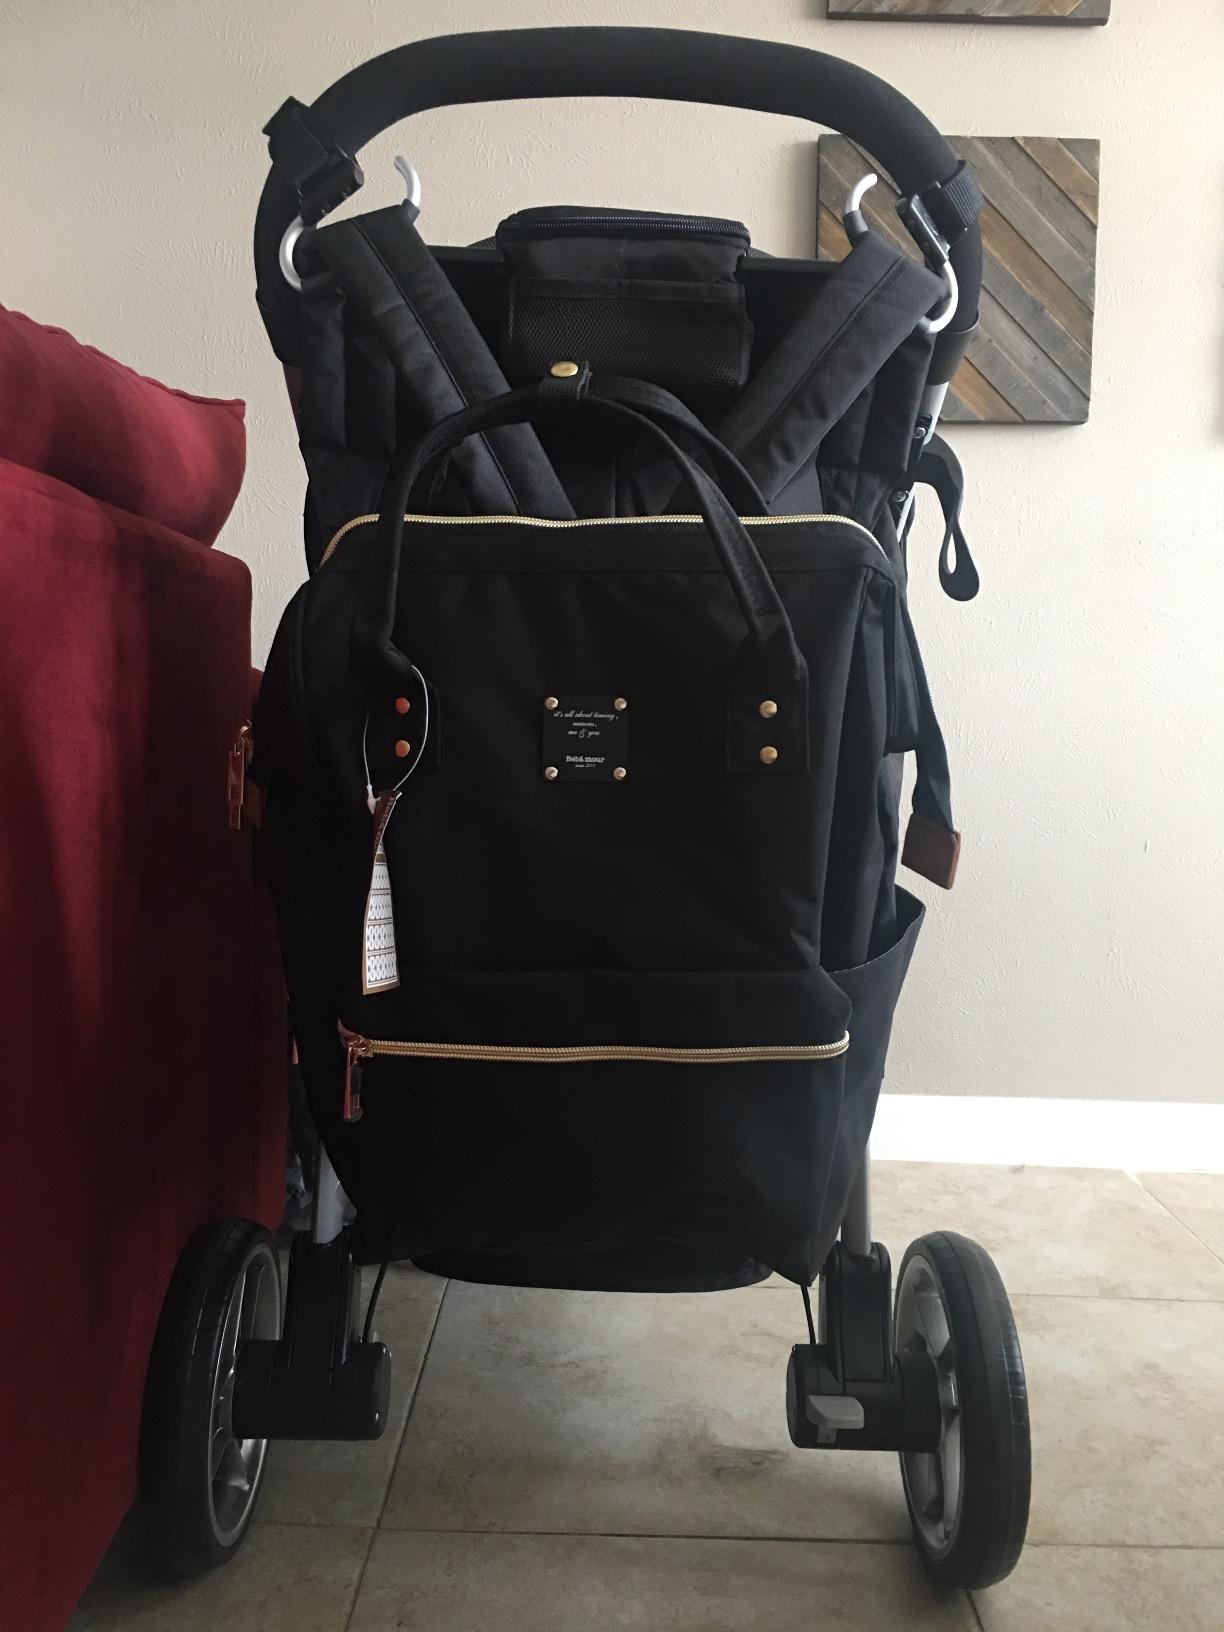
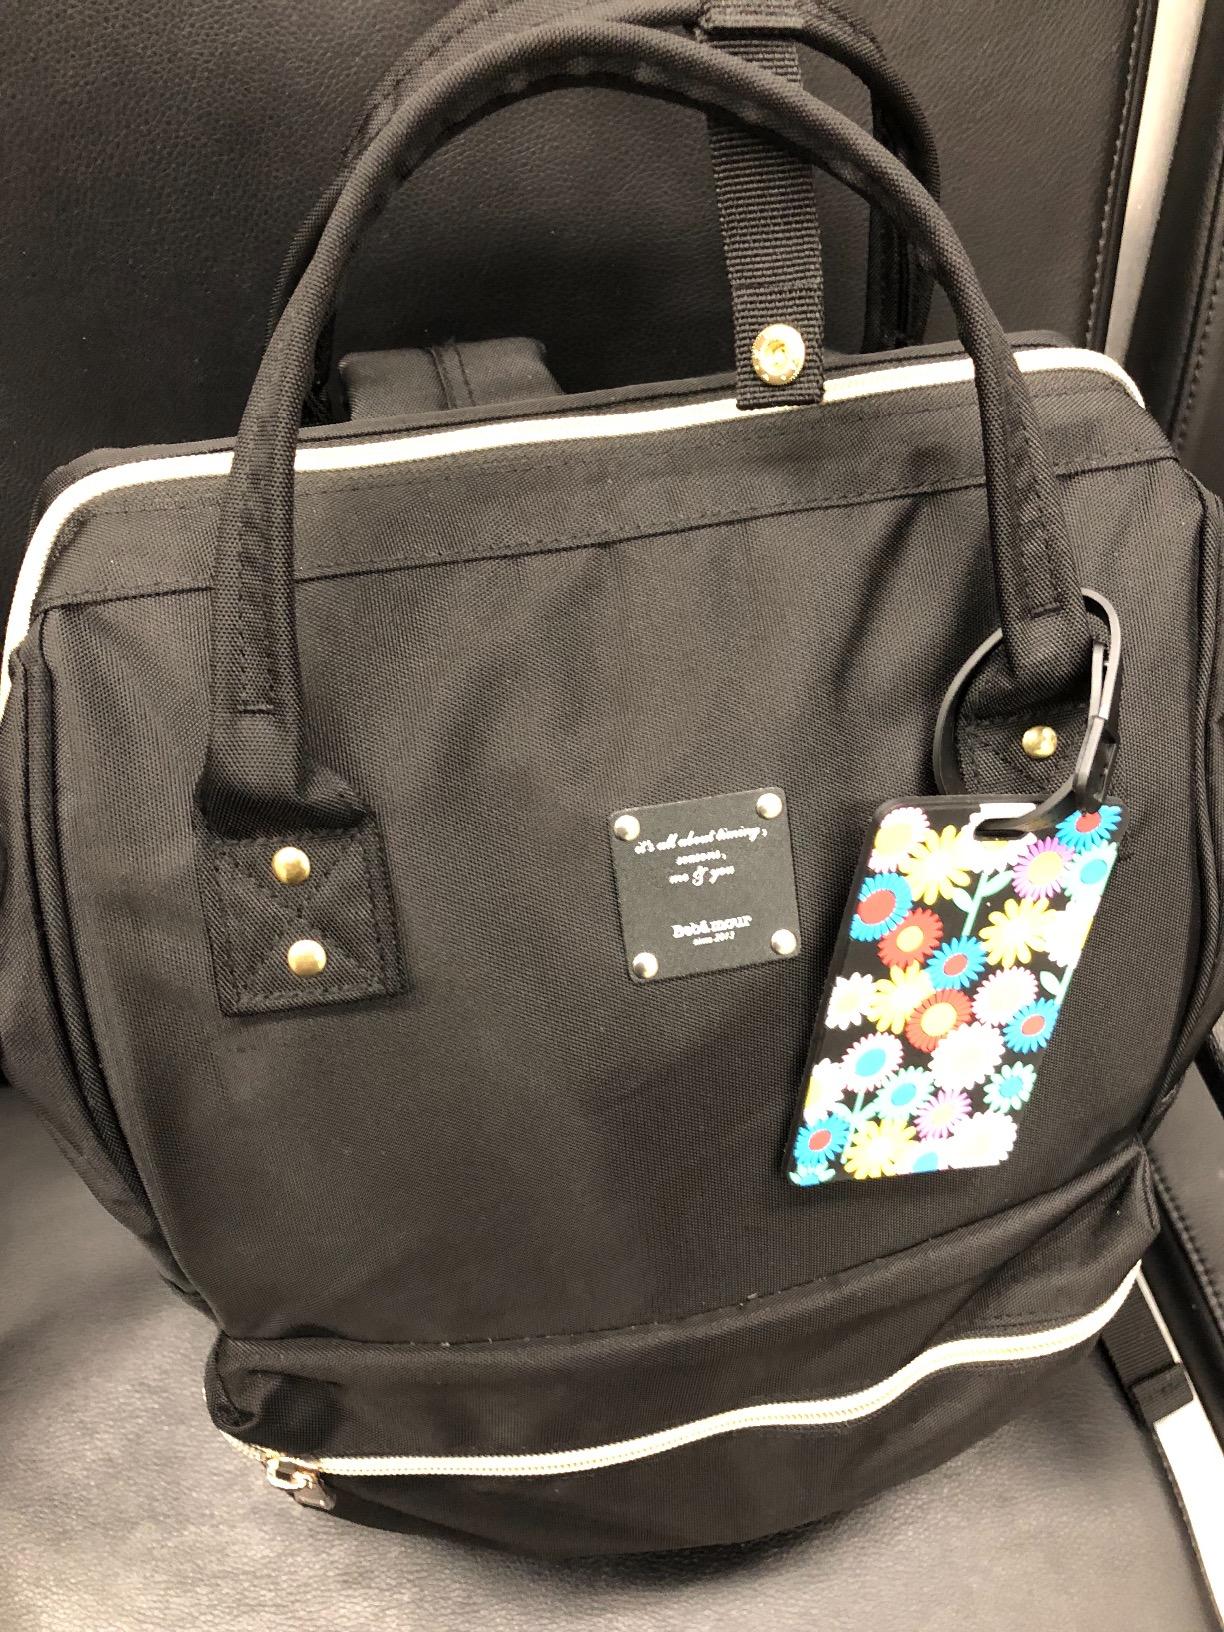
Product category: bag
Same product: yes